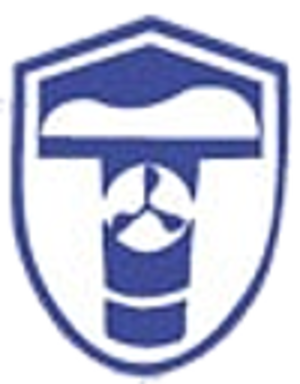
Stykkishólmur est une municipalité islandaise.